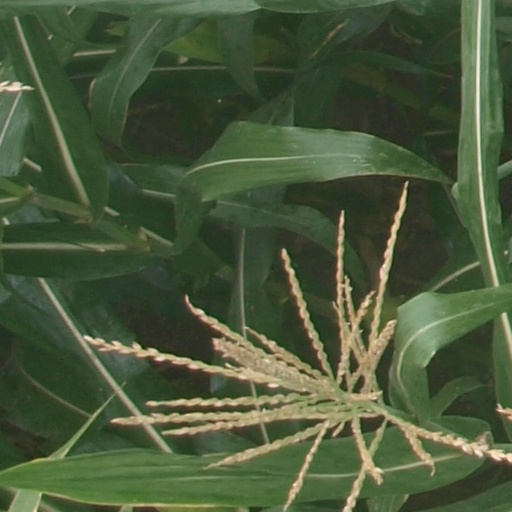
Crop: maize; corn